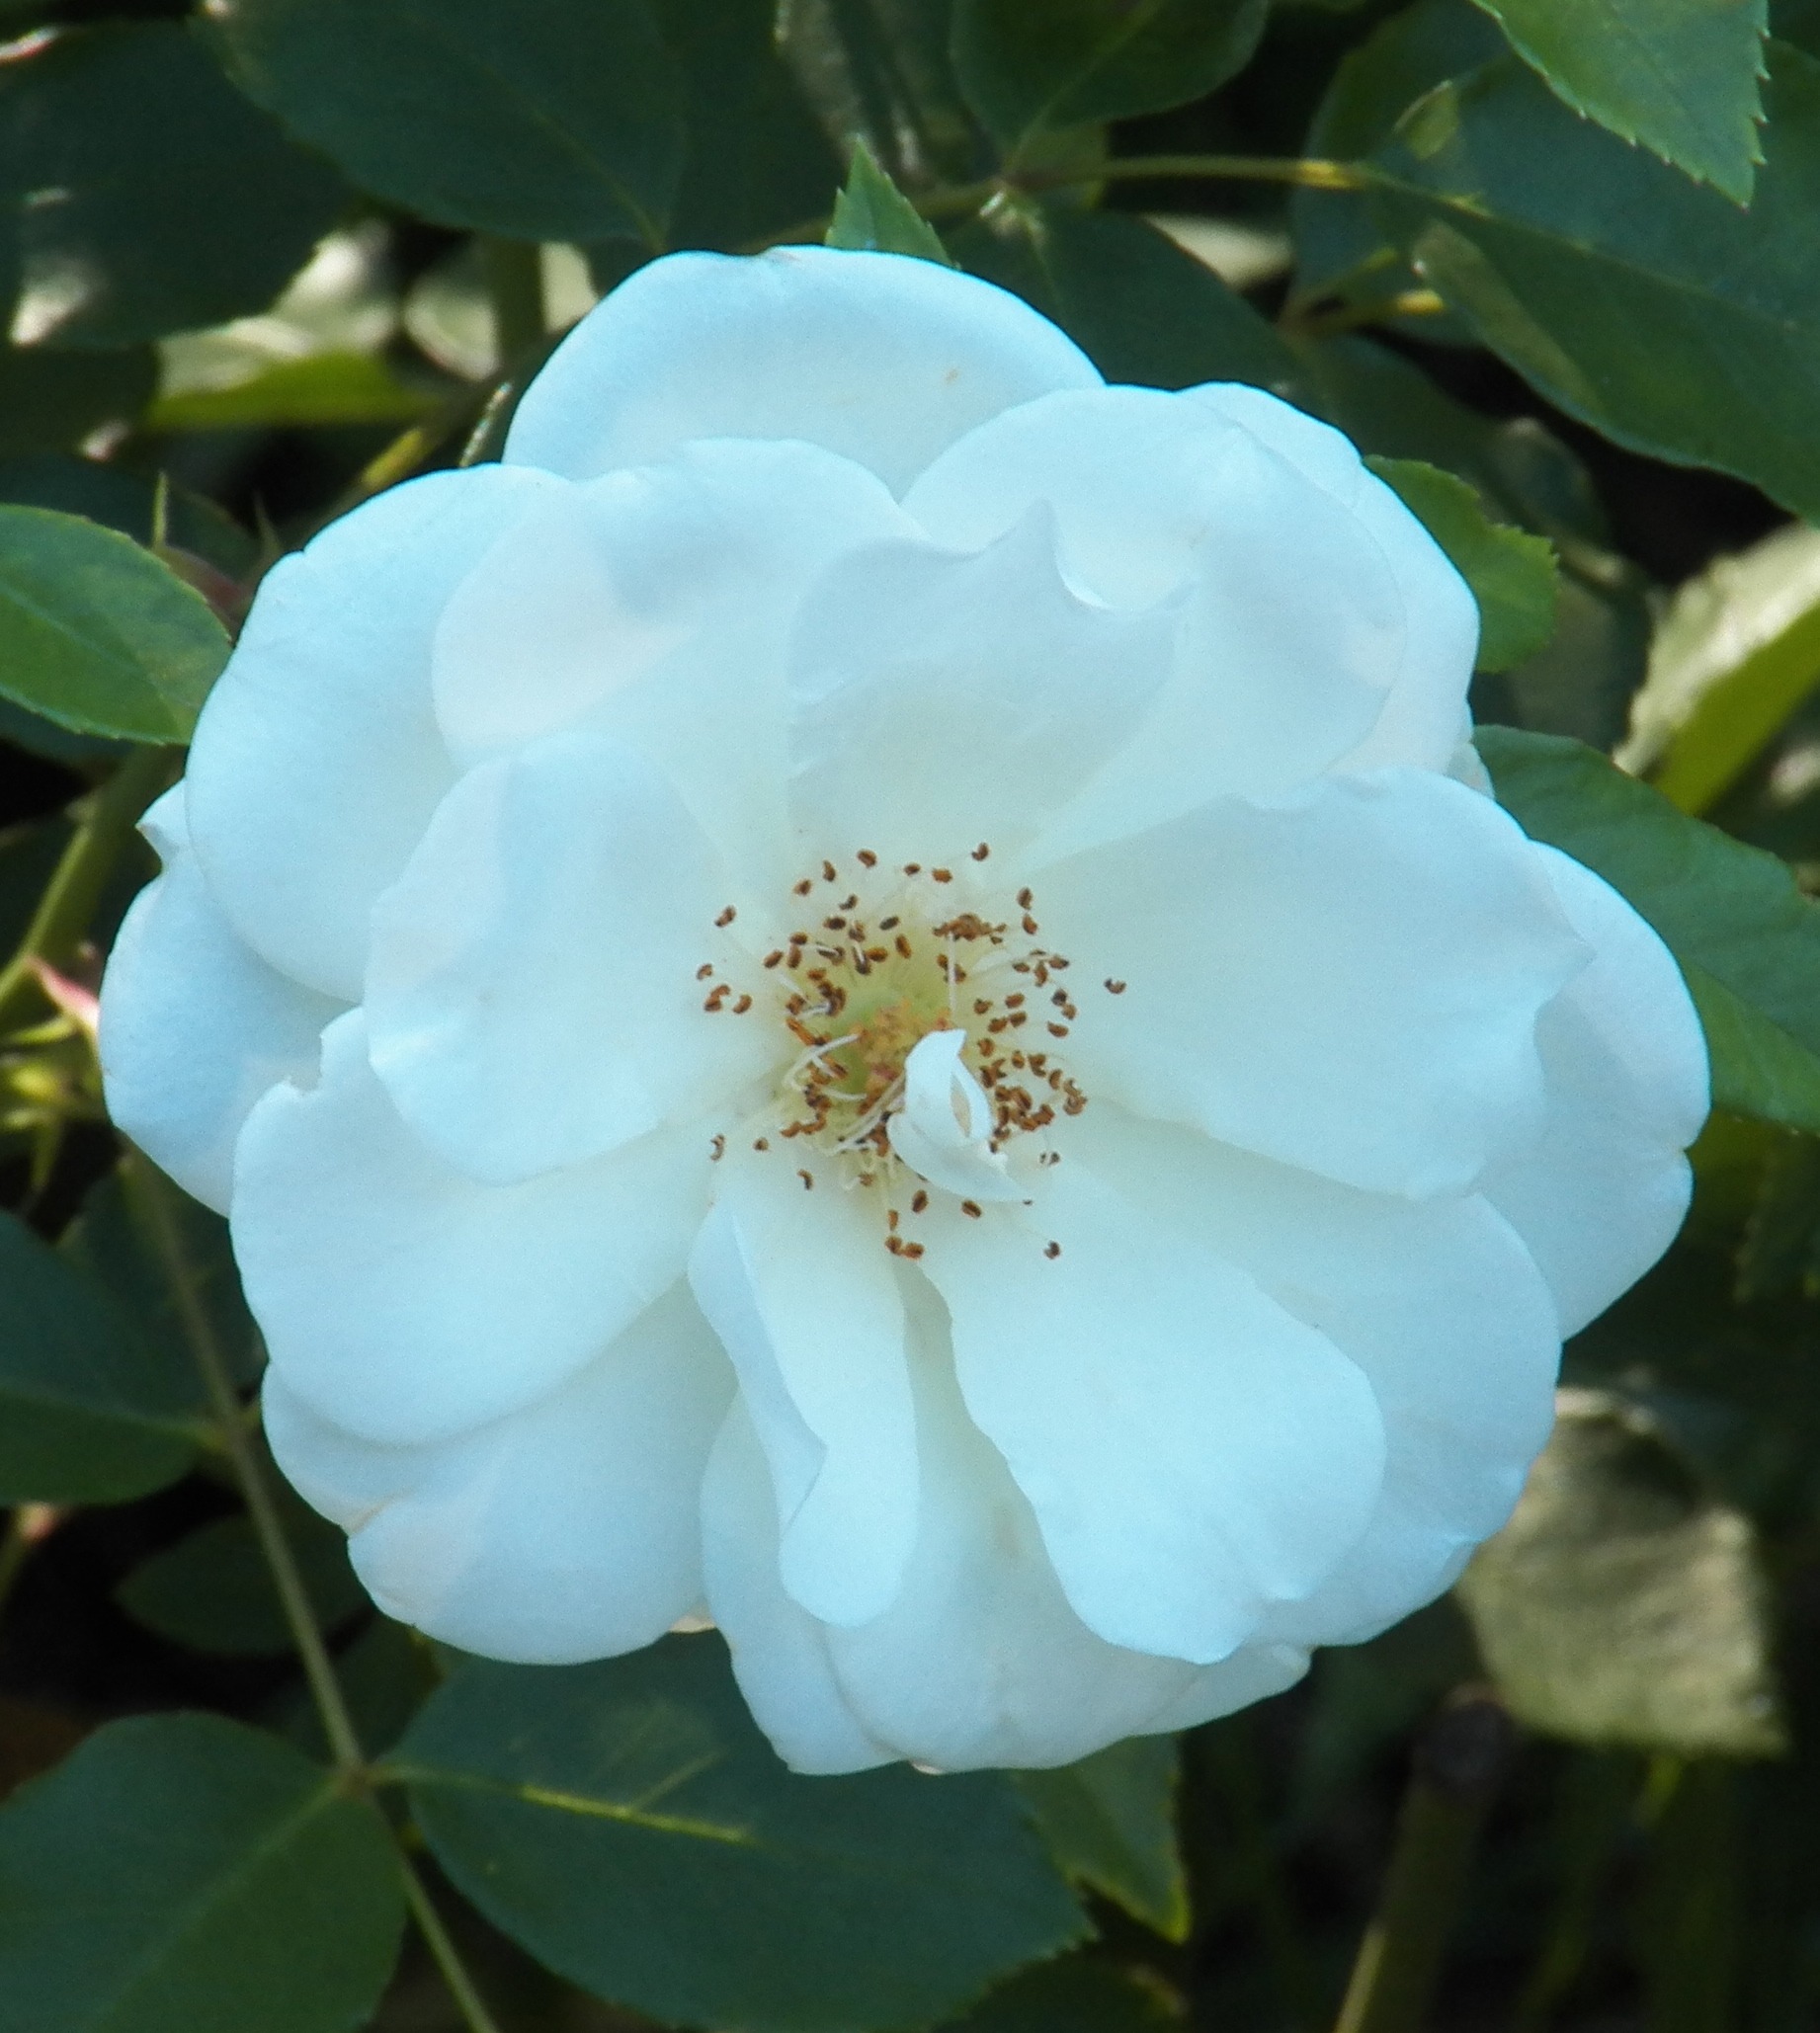
blossom, plant, stem, leaf, flower, petal, bloom, floral, environment, rose, herb, natural, botany, agriculture, flora, botanical, wildflower, outdoors, vegetation, shrub, horticulture, organic, flowering plant, burnet rose, land plant, camellia sasanqua